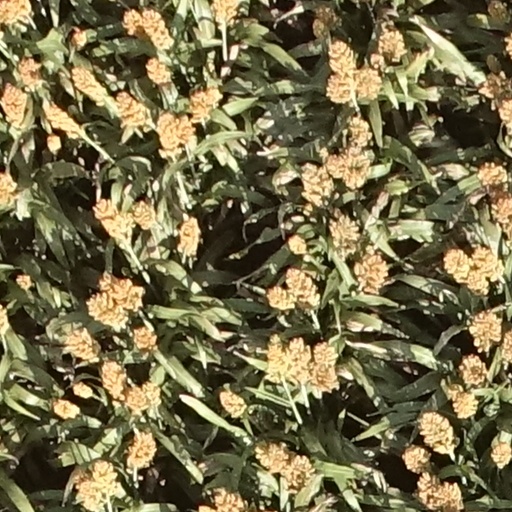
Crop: sorghum